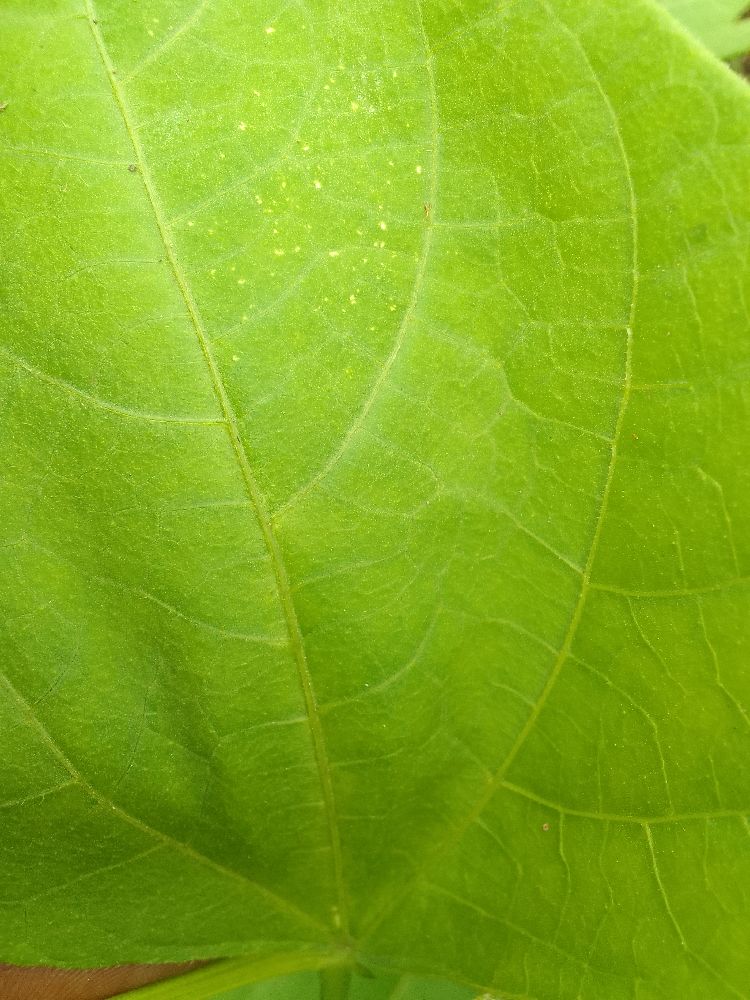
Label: healthy